Beilun, Ningbo

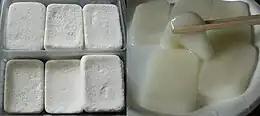
Cicheng Rice Cake

Jiufeng mountain tourist area covers a total area of 34 square kilometers, with 26 peaks, two large lakes and nearly 10,000 acres of forest. It is composed of Wangao scenic spot, Ruiyan scenic spot and Yanhu eight pit scenic spots, which is famous as one of Ningbo's mountaineering bases, ten leisure tourism bases and ten ecological scenic spots. Jiufeng mountain enjoys the reputation of "Jiangnan health heaven", "the most east end of Jiangnan mainland", "the famous mountain in the area of east China sea", "the most beautiful mountain in Ningbo city", "the kingdom of animals and plants", etc.